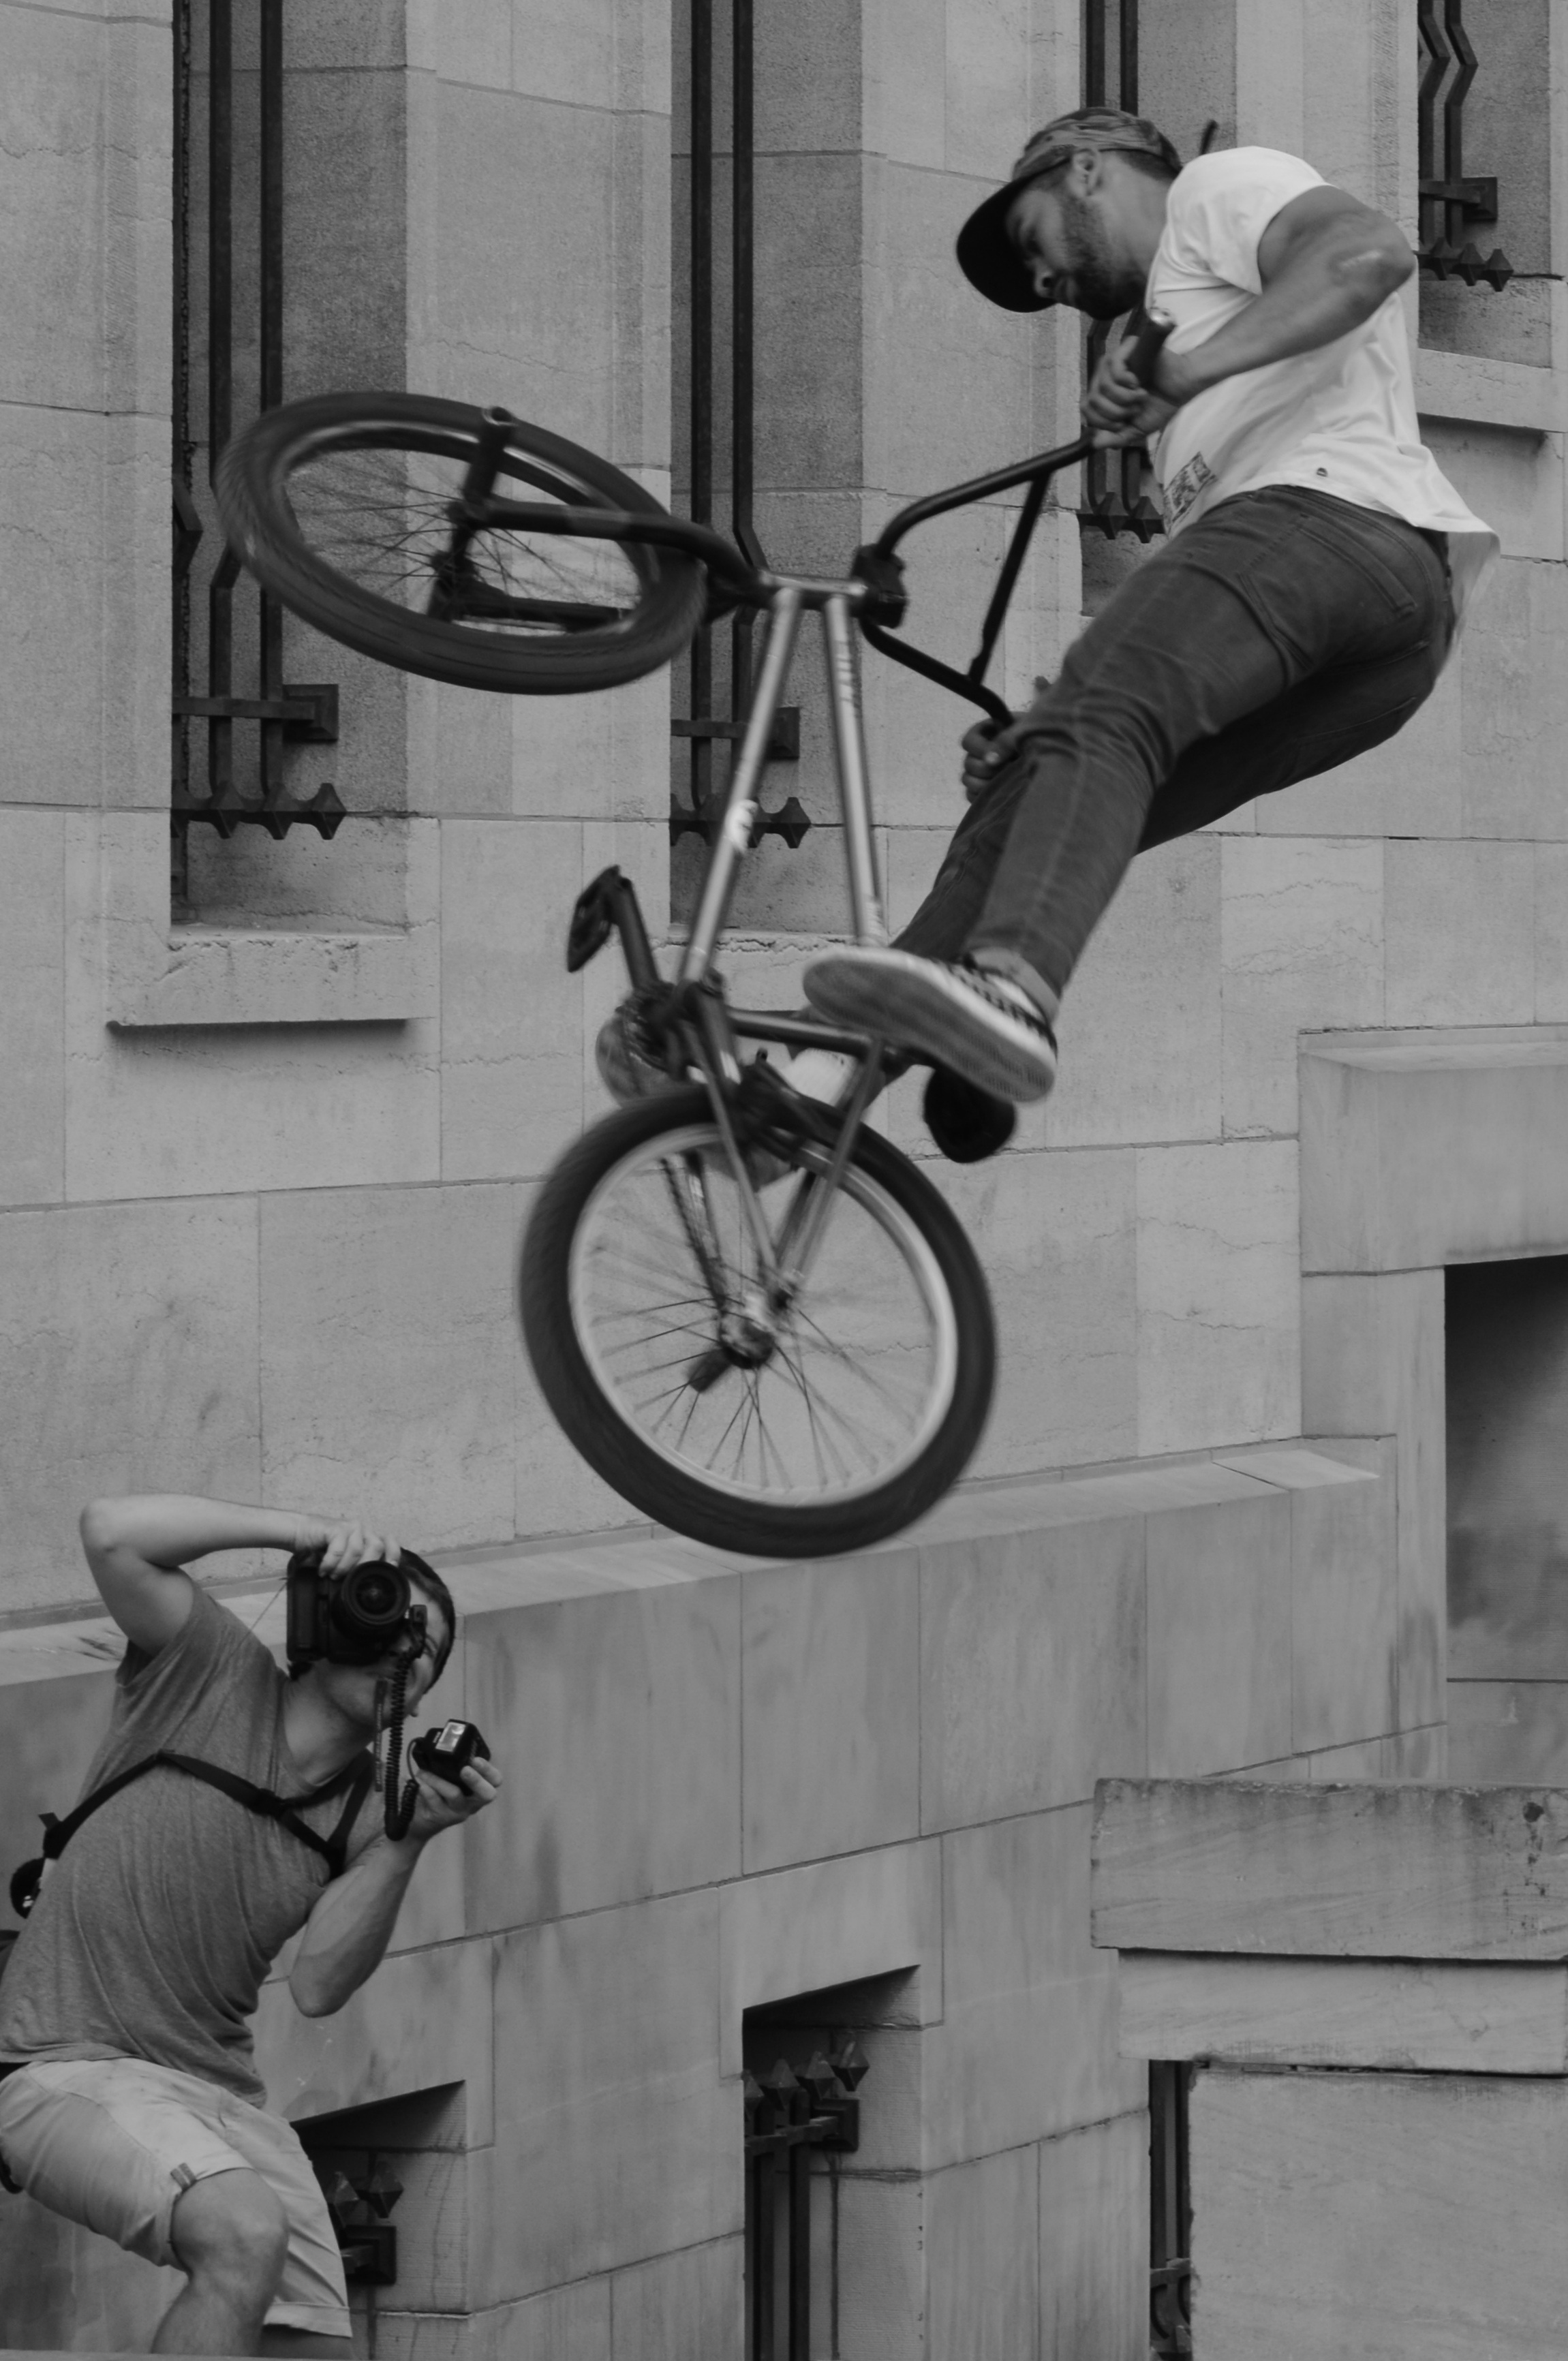
man, black and white, people, white, street, photographer, wheel, bicycle, vehicle, black, monochrome, sports equipment, bmx, sports, cool, spectacular, stunt, monochrome photography, withdrawal, stuntman, cycle sport, bicycle motocross, bmx bike, freestyle bmx, flatland bmx